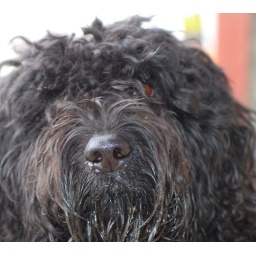
Stockholm, Sweden. This dog was leashed to a roof drain while the owners had coffee in the restaurant called Frapinos.